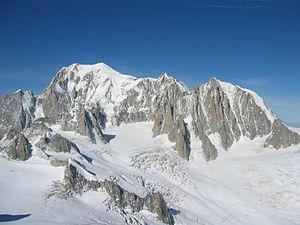
Le mont Blanc, dans le massif du Mont-Blanc, est le point culminant de la chaîne des Alpes. Avec une altitude de 4 809 mètres, il est le plus haut sommet d'Europe occidentale et le sixième sur le plan continental en prenant en compte les montagnes du Caucase, dont l'Elbrouz est le plus haut sommet. Il se situe sur la frontière franco-italienne, entre le département de la Haute-Savoie et la Vallée d'Aoste ; cette frontière est l'objet d'un litige entre les deux pays.